13 Assassins (2010 film)

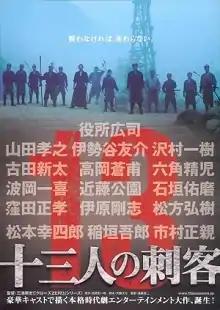
Original Japanese theatrical film poster

is a 2010 samurai film directed by Takashi Miike, and starring Koji Yakusho, Takayuki Yamada, Sōsuke Takaoka, Hiroki Matsukata, Kazuki Namioka and Gorō Inagaki. A remake of Eiichi Kudo's 1963 Japanese period drama film "13 Assassins", it is set in 1844 toward the end of the Edo period in which a group of thirteen assassins—comprising twelve samurai and a hunter—secretly plot to assassinate Lord Matsudaira Naritsugu, the murderous leader of the Akashi clan, to thwart his appointment to the powerful Shogunate Council.